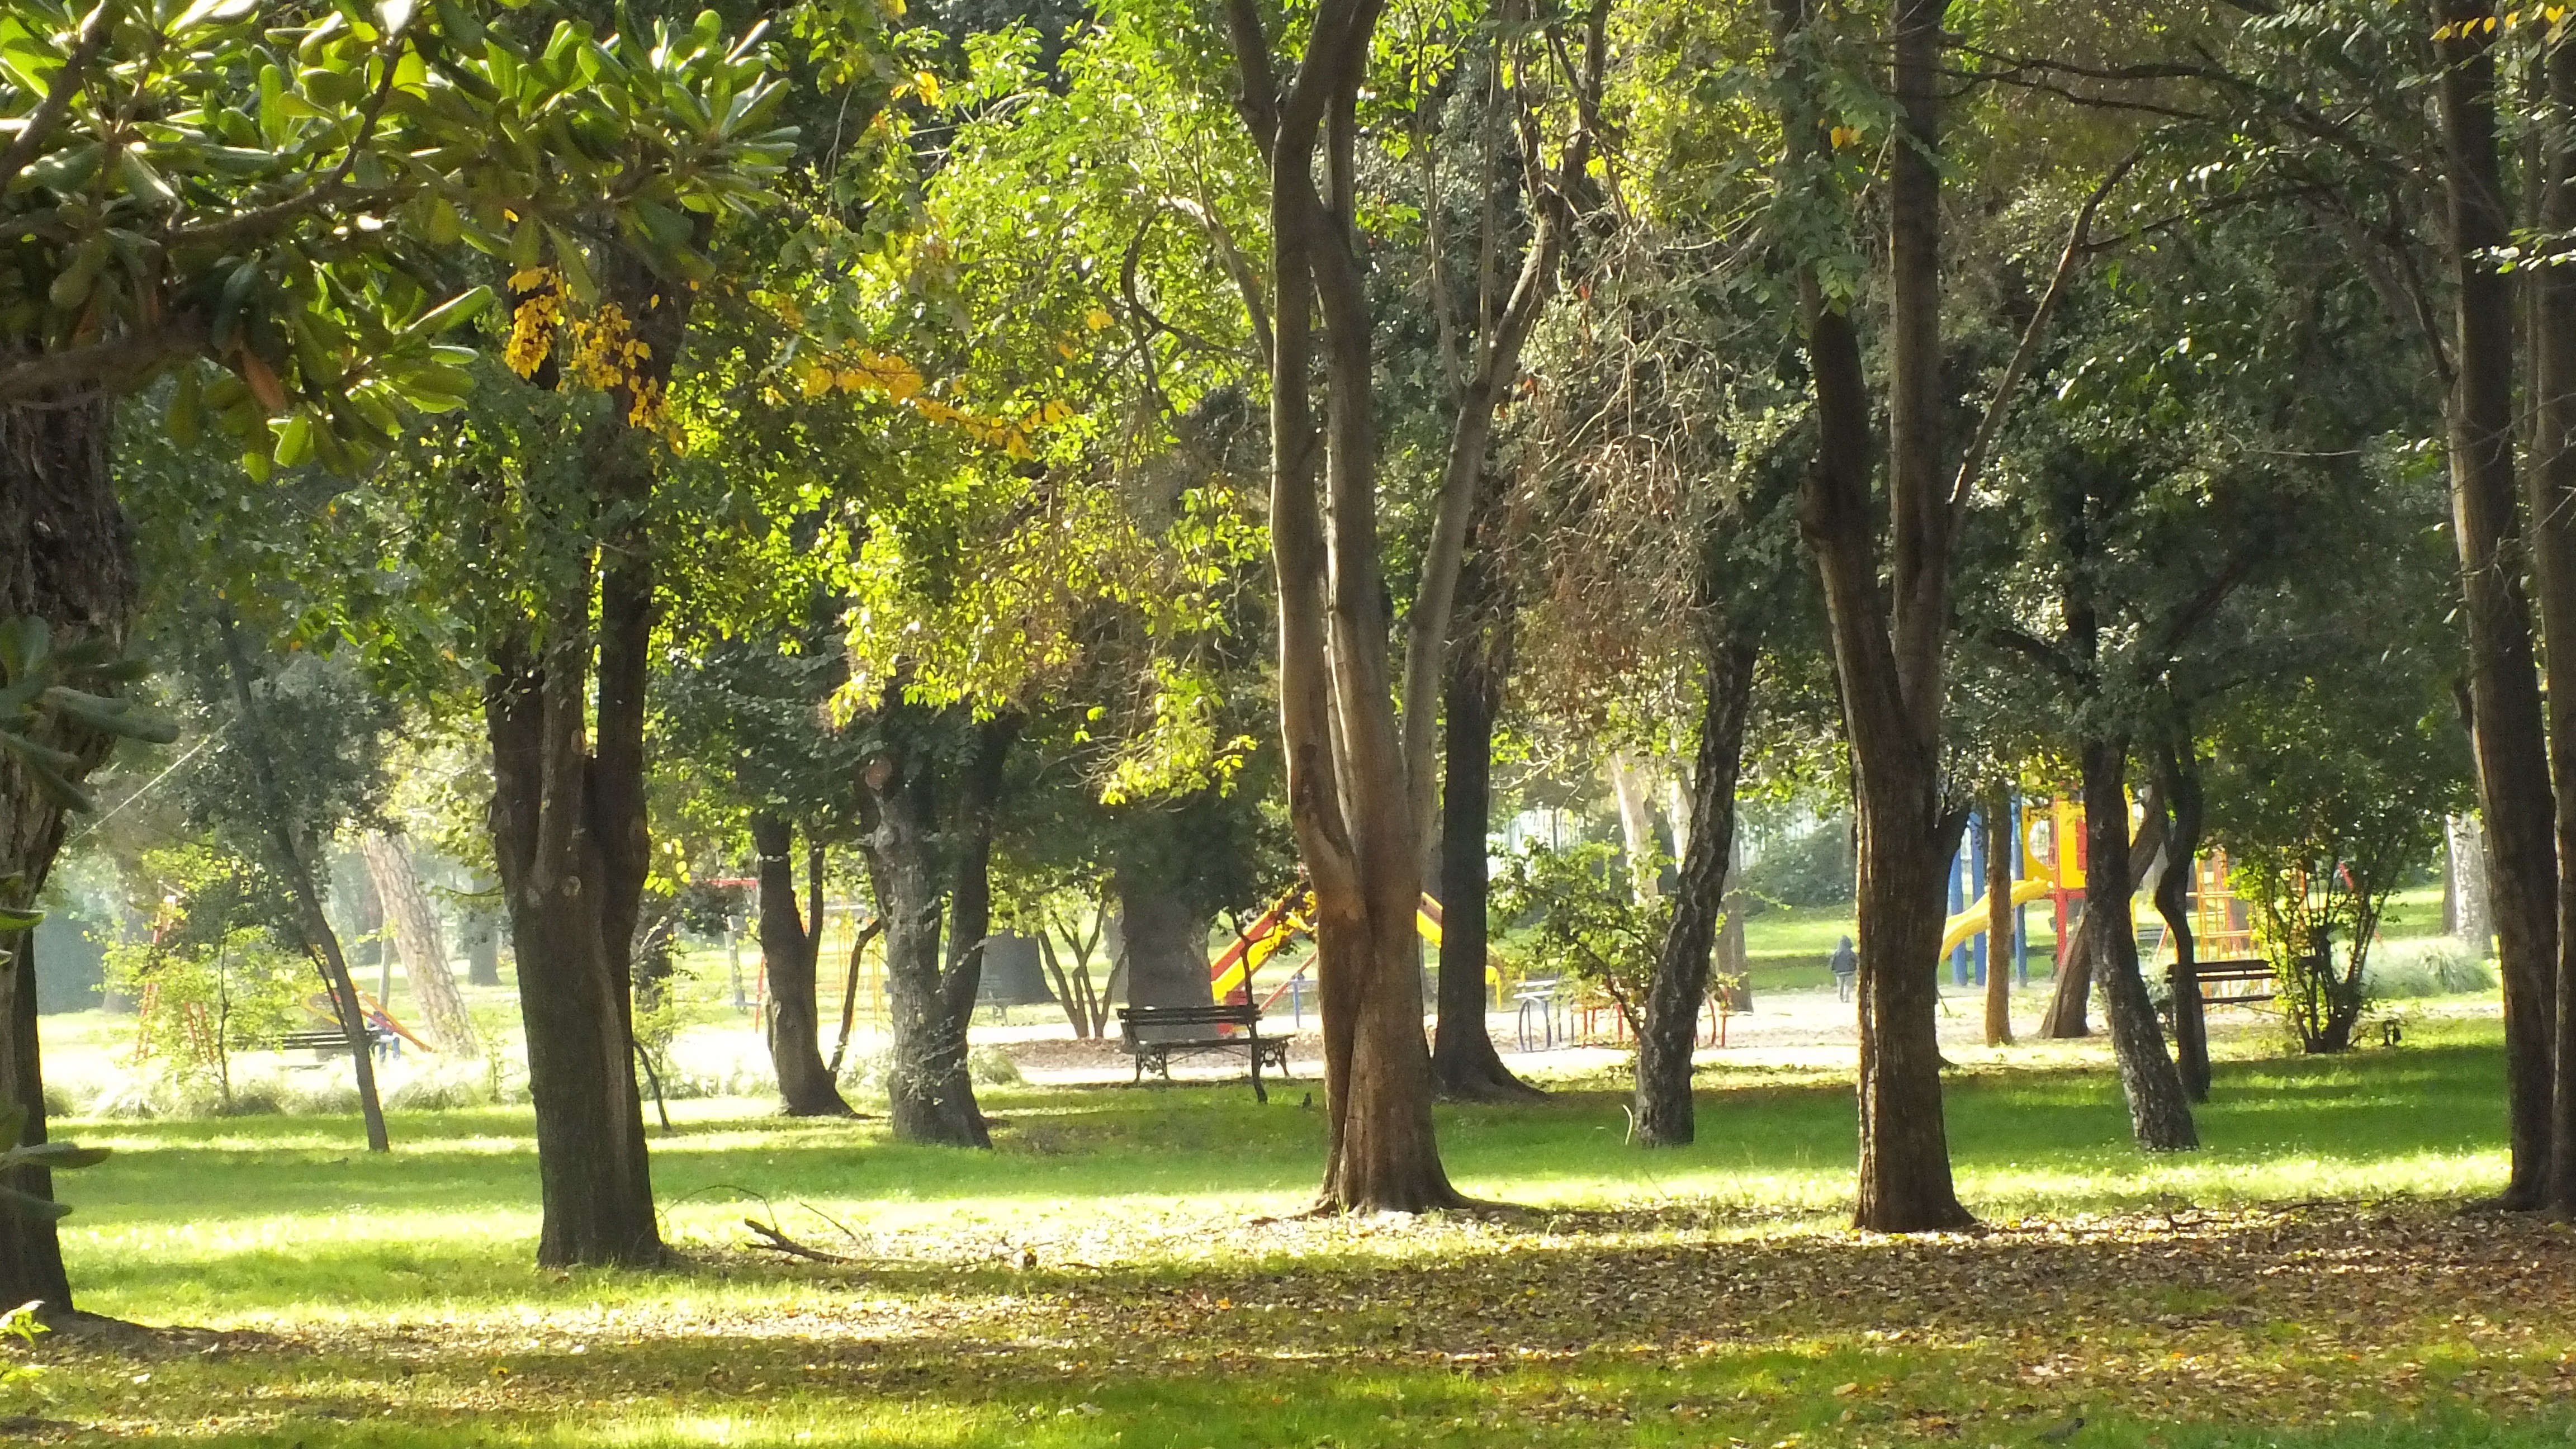
tree, forest, plant, lawn, meadow, sunlight, leaf, green, autumn, park, plantation, grove, woodland, habitat, ecosystem, natural environment, woody plant